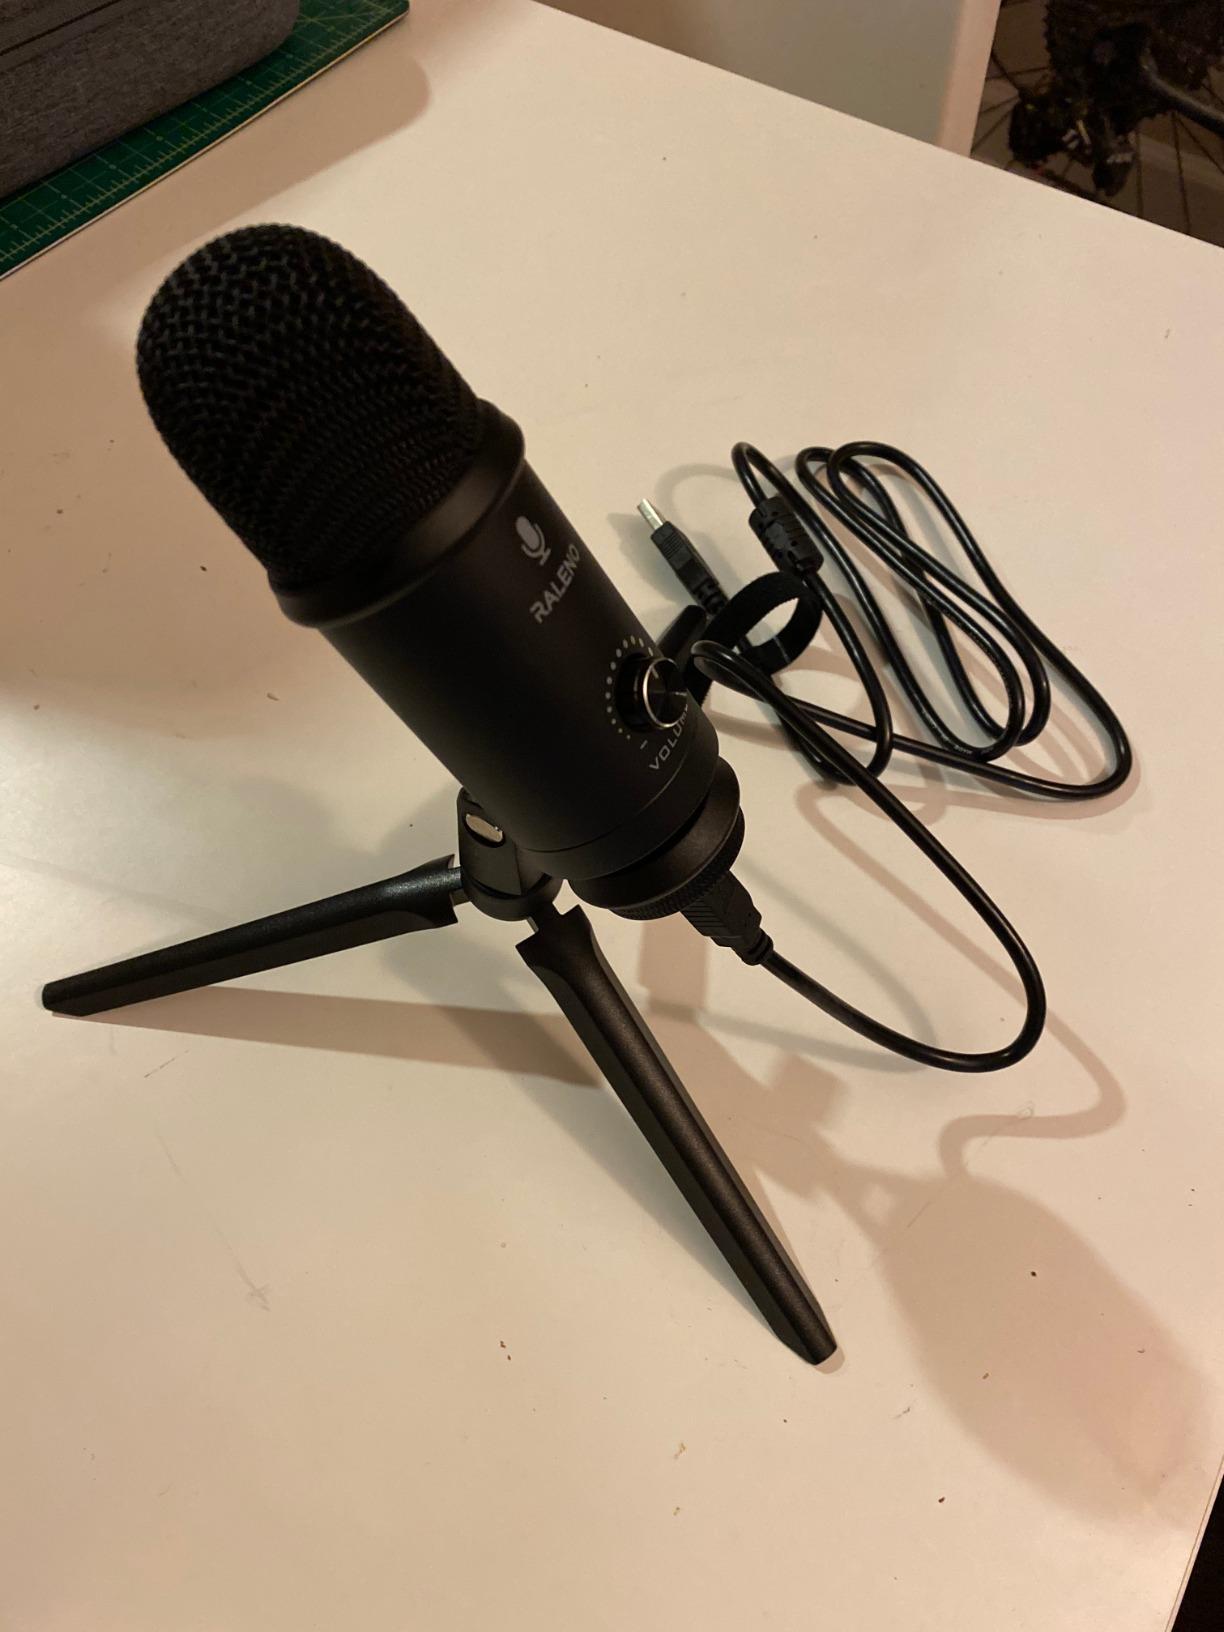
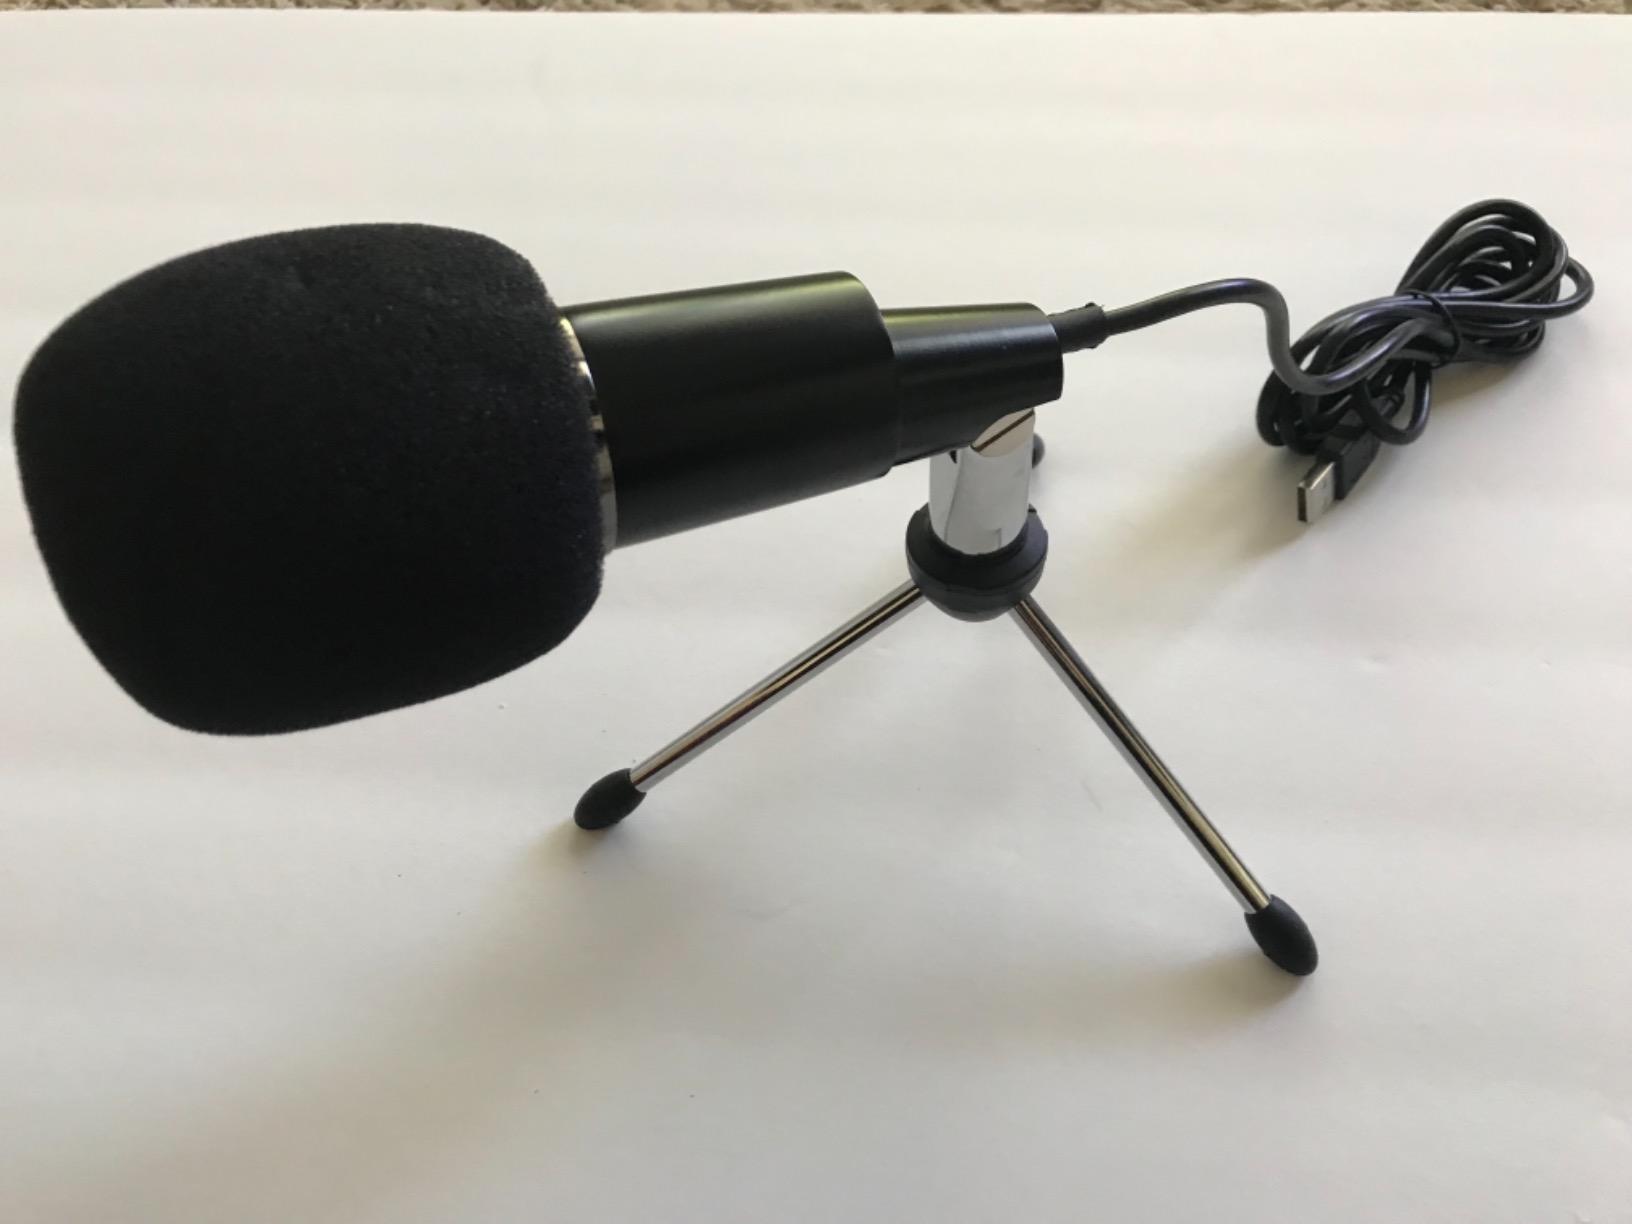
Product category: microphone
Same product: no